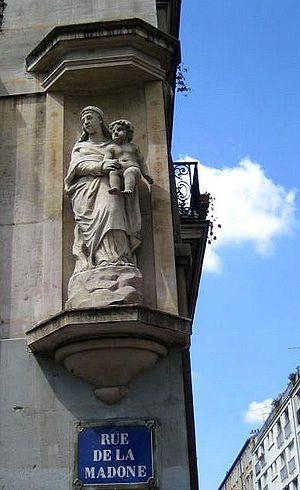
Statue de la Vierge à l'Enfant rue de la Madone à Paris, 18e arrondissement.
La rue de la Madone est une voie du 18ᵉ arrondissement de Paris, en France.